Solyndra

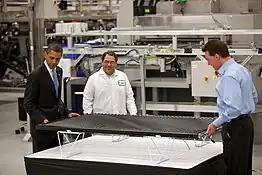
Solyndra module with characteristic tubes; Barack Obama, Chris Gronet (CEO), Ben Bierman (EVP)

When combined with a white roof, the company claimed that systems that employ the panels on a given rooftop could produce significantly more electricity in a given year. It was thought that on a white roof, the panels can capture up to 20% more light than a black roof.